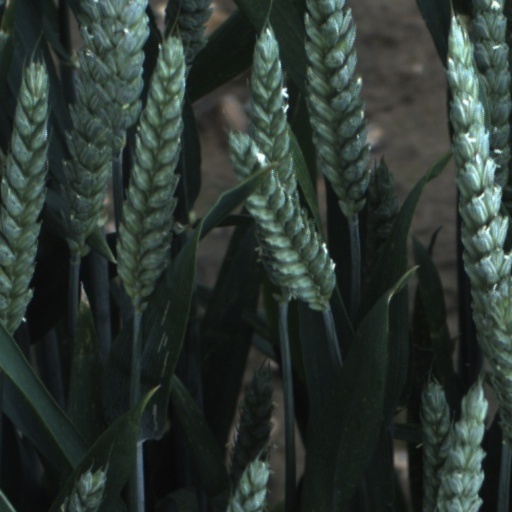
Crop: wheat